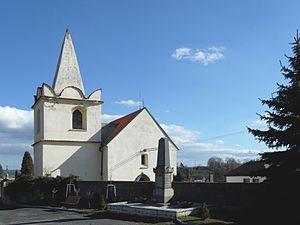
Okřesaneč est une commune du district de Kutná Hora, dans la région de Bohême-Centrale, en République tchèque. Sa population s'élevait à 184 habitants en 2020.